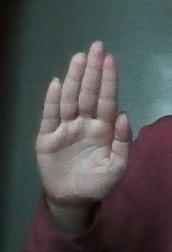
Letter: seen